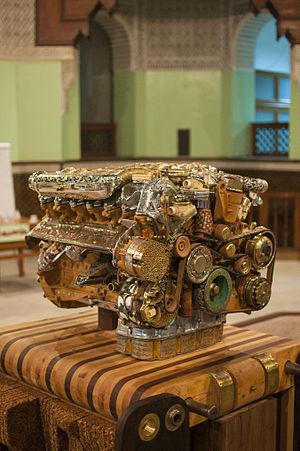
Éric Van Hove est un artiste conceptuel metamoderne belge élevé au Cameroun. Il vit et travaille entre Bruxelles et Marrakech.